Lumumba Government

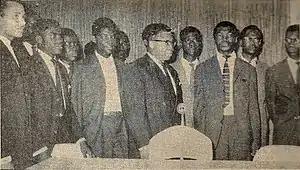
President Kasa-Vubu with the College of Commissioners-General

The Force Publique was long characterised by repressive police actions and entrenched racial segregation. With the exception of 10 adjutants appointed shortly before independence, no Congolese soldier was able to advance past the rank of sergeant. Many hoped that independence would result in immediate promotions and material gains, but were disappointed by Lumumba's slow pace of reform. The rank-and-file felt that the Congolese political class—particularly ministers in the new government—were enriching themselves while failing to improve the troops' situation. There was dissatisfaction that Lumumba had appointed an unpopular colonel to a high post in the Ministry of Defence, and the troops from Équateur and southern Kasai were additionally upset that Bolikango and Kalonji were not included in the government. Many of the soldiers were also fatigued from maintaining order during the elections and participating in independence celebrations.